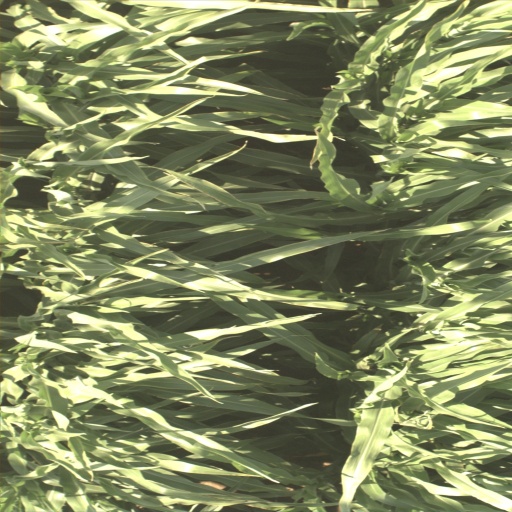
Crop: sorghum